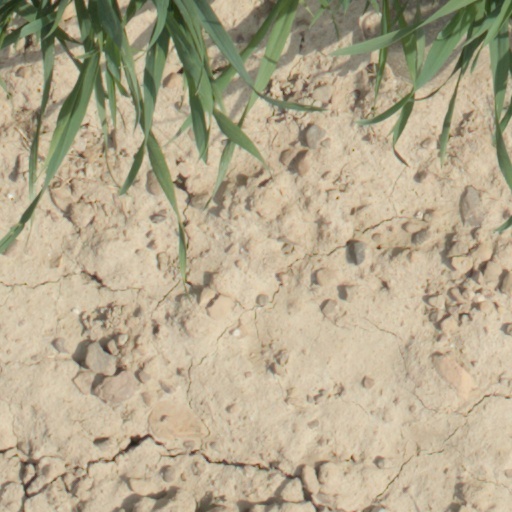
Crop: wheat